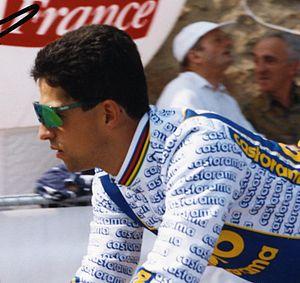
TOUR DE FRANCE 1993
Dominique Arnould est un coureur cycliste français, né le 19 novembre 1966 à Luxeuil-les-Bains dans la Haute-Saône. Il est licencié au club Triathl'Aix. Il est actutellement directeur sportif de l'équipe Direct Énergie.